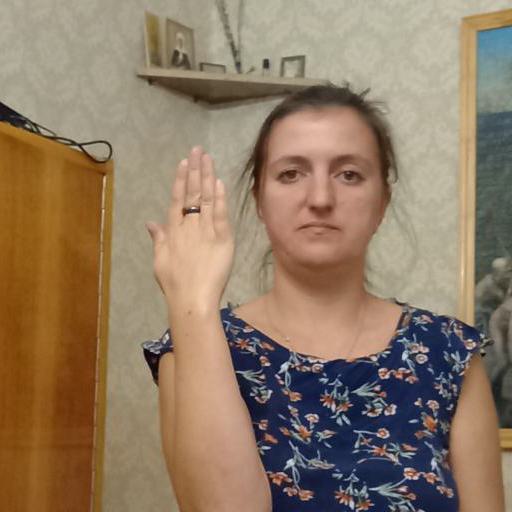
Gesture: stop_inverted